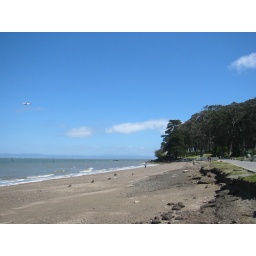
gravely beach .. pleasant surf .. airplane heading in